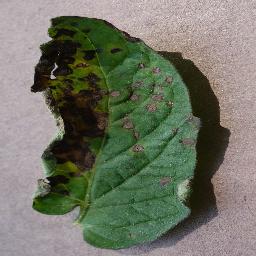
Label: Tomato___Early_blight